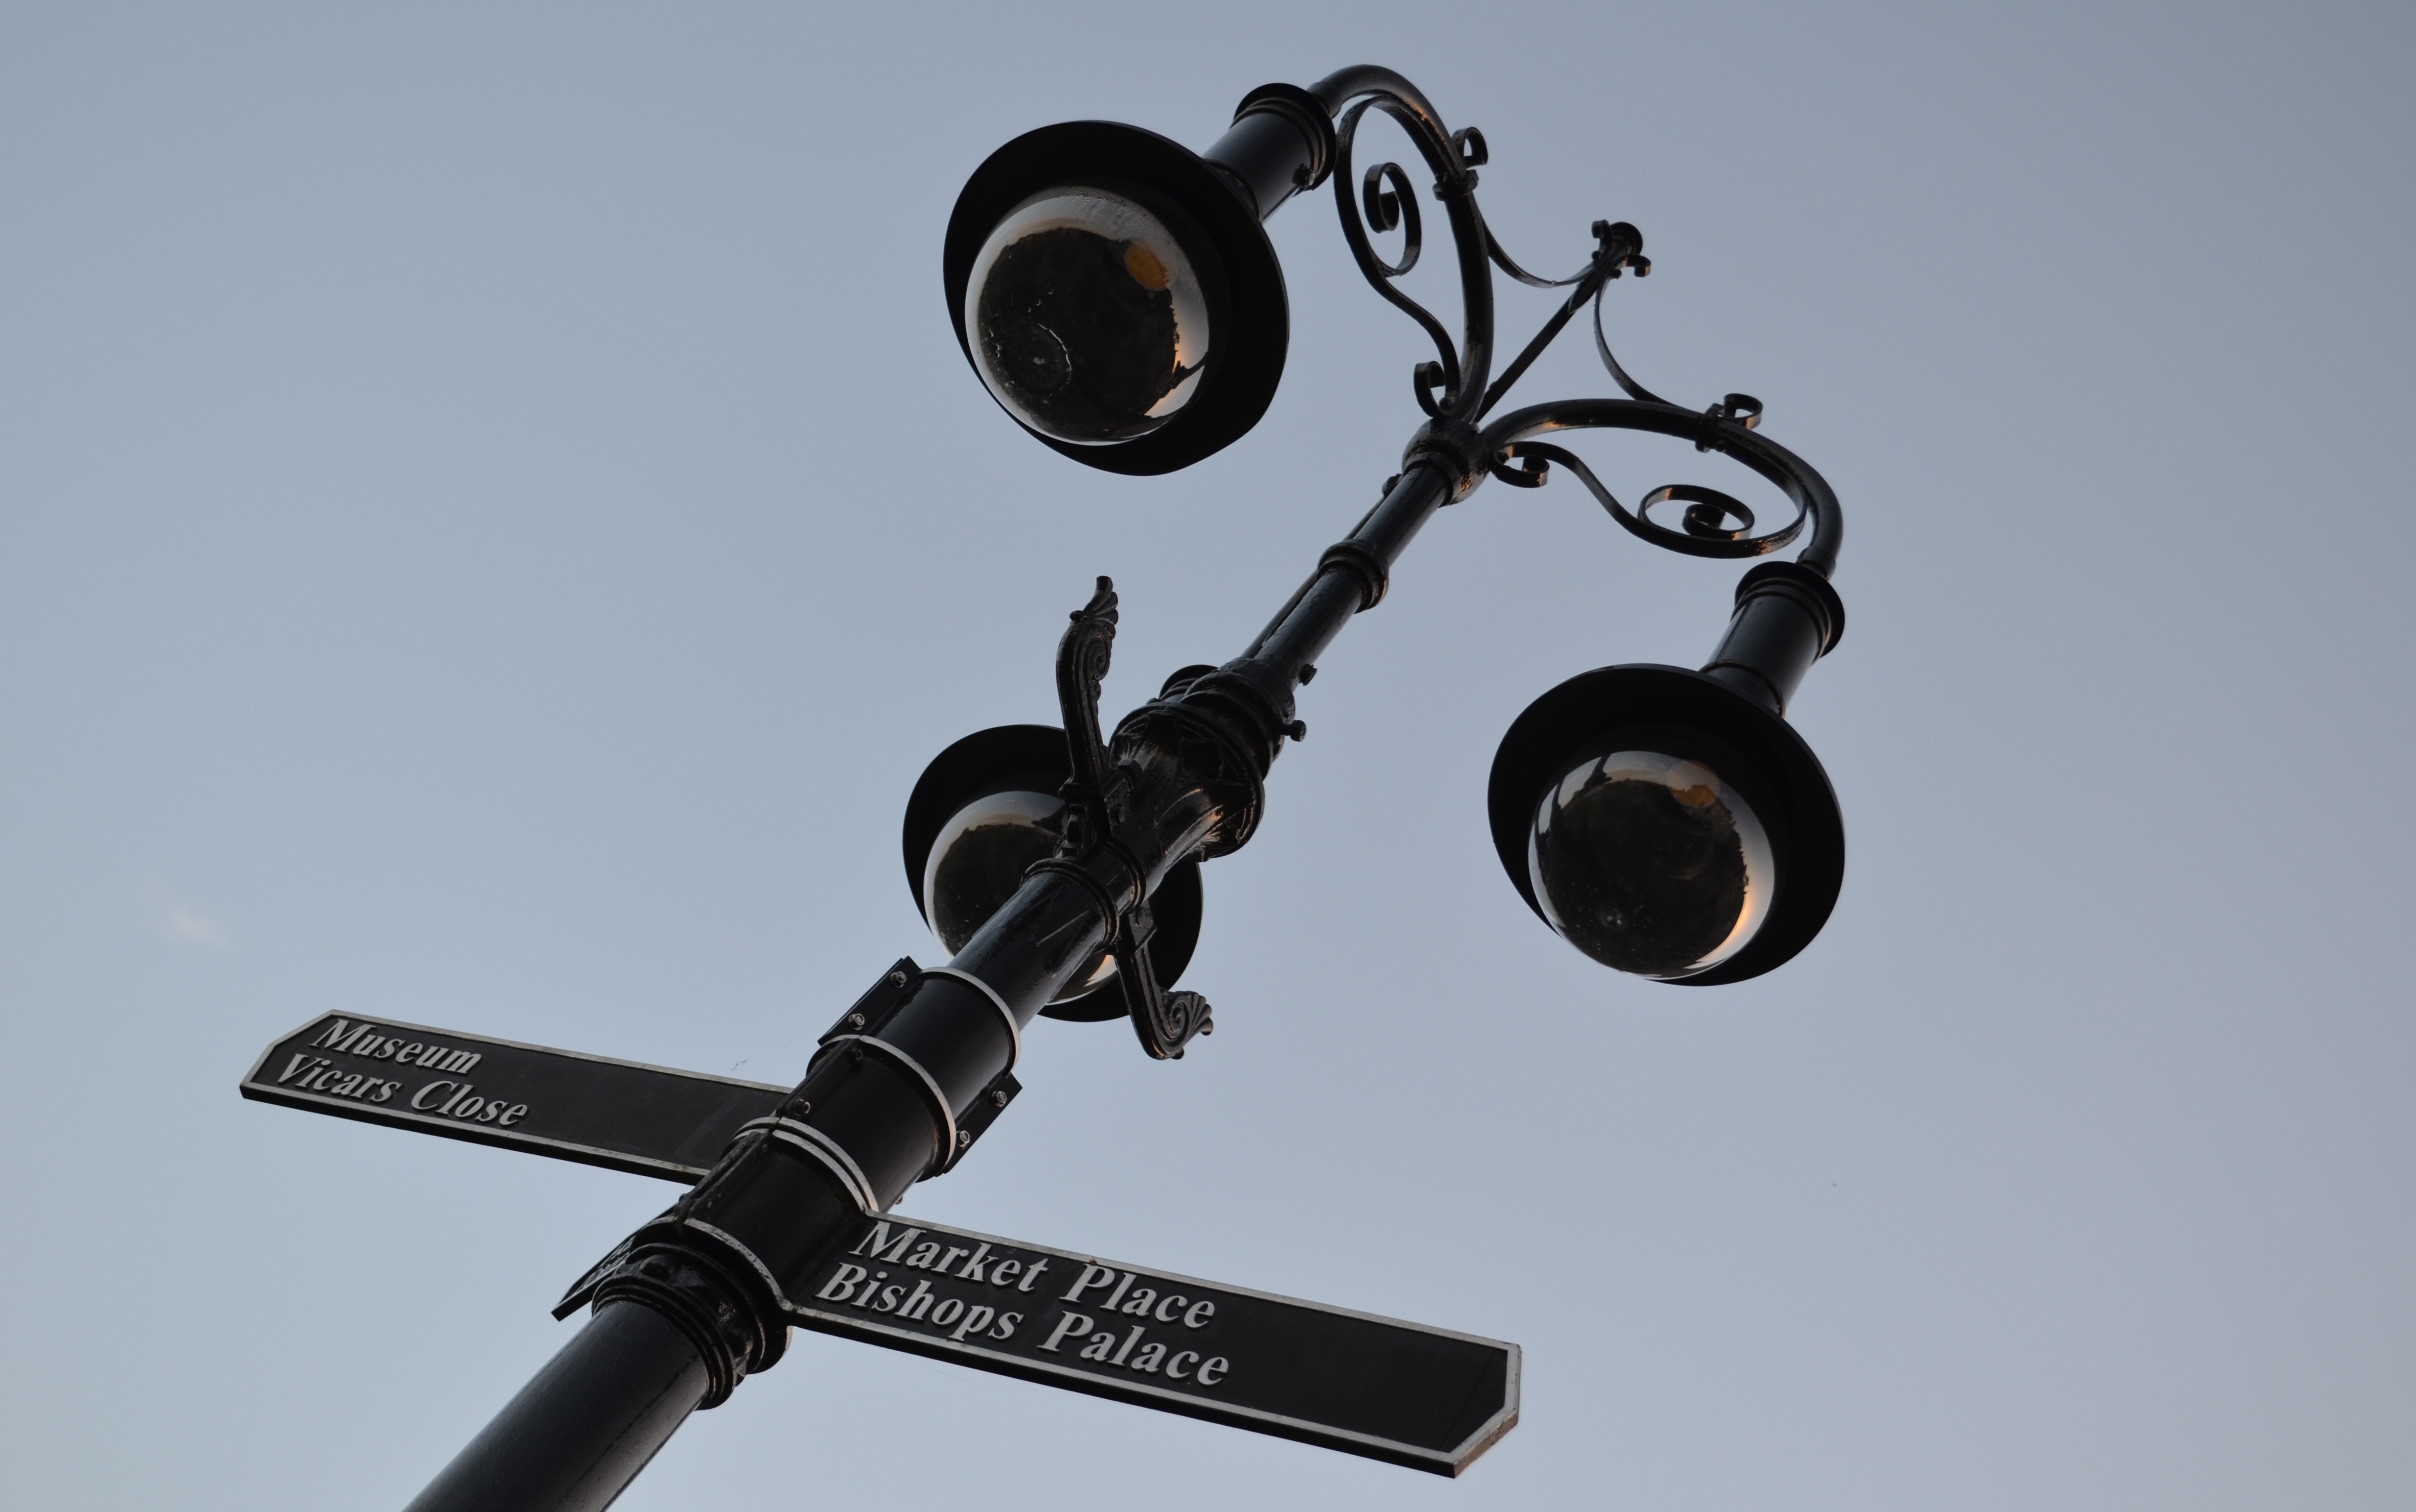
light, street, direction, street light, lamp, historic, black, signage, lighting, traffic light, signpost, signs, light fixture, lampost